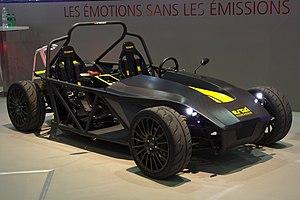
Kyburz Switzerland est une entreprise suisse fabricant des scooter à 3 roues pour la distribution de courrier postal, des voitures de sport de type buggy et des chariots électriques ou tractés.